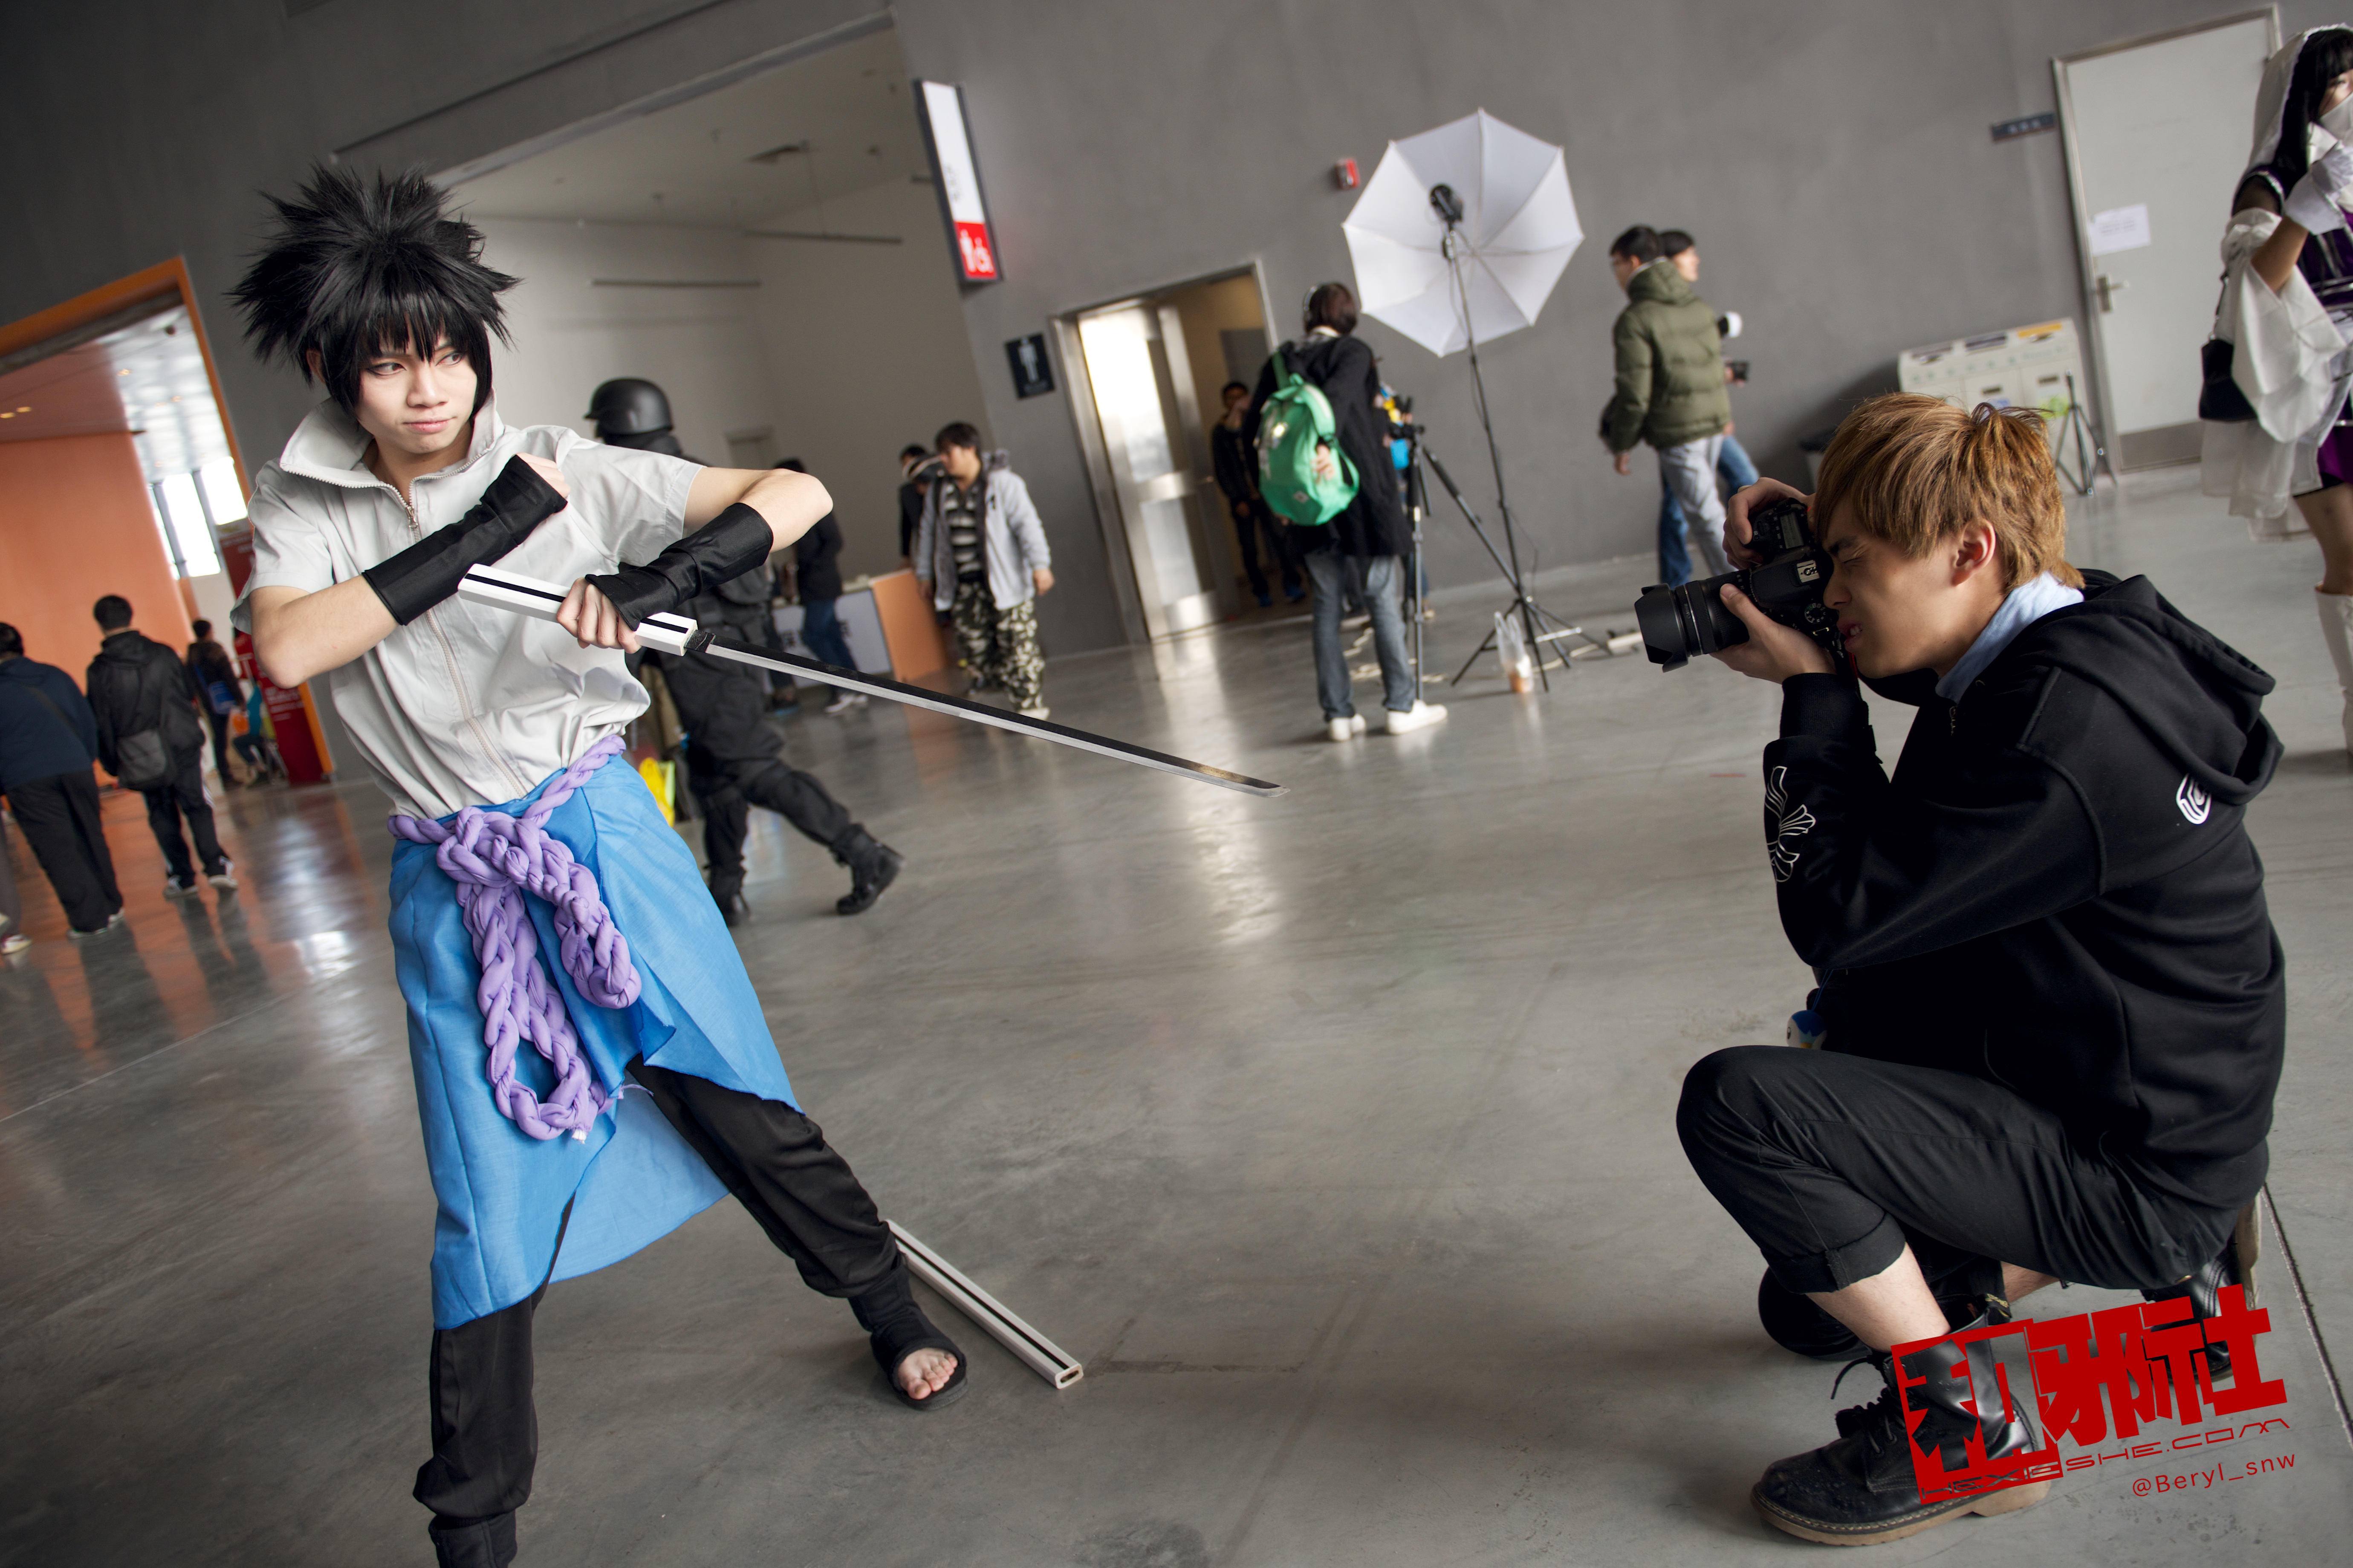
girl, play, cute, portrait, nikon, clothing, performance art, cosplay, girls, japanese, f28, 2470, costume, d800e, anime, comic, comiccon